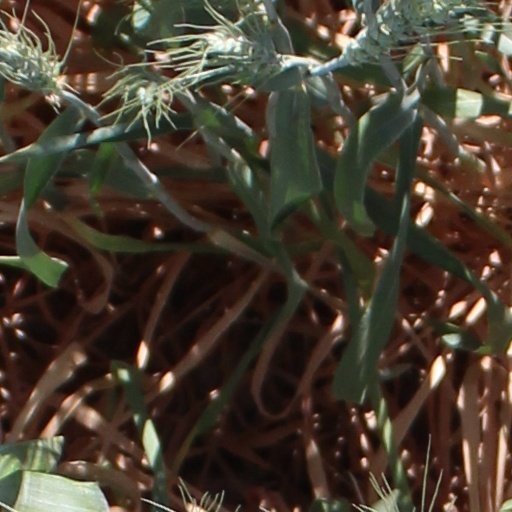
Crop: wheat